Skopje

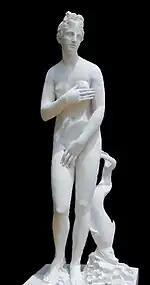
A "Venus Pudica" found in Scupi, dated from the 2nd century AD

Air pollution is a serious problem in Skopje, especially in winter. Concentrations of certain types of particulate matter (PM2 and PM10) are regularly over twelve times the WHO-recommended maximum levels. In winter, smoke regularly obscures vision and can lead to problems for motorists. Together with Kosovo and Bosnia and Herzegovina, North Macedonia has the most polluted urban areas in Europe.